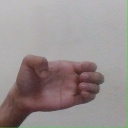
अक्षर: ख